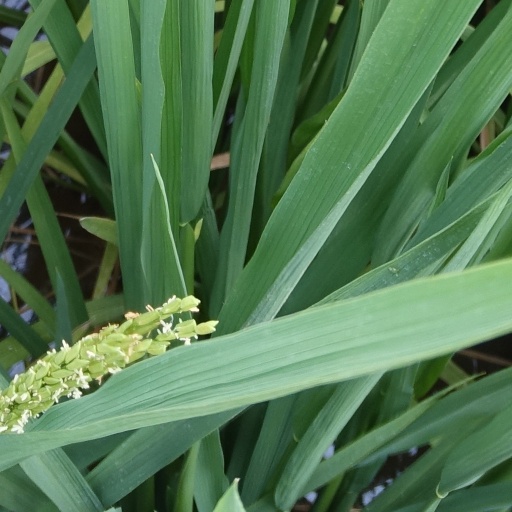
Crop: rice